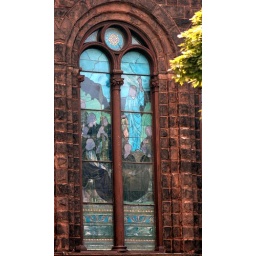
Stained glass window in church.